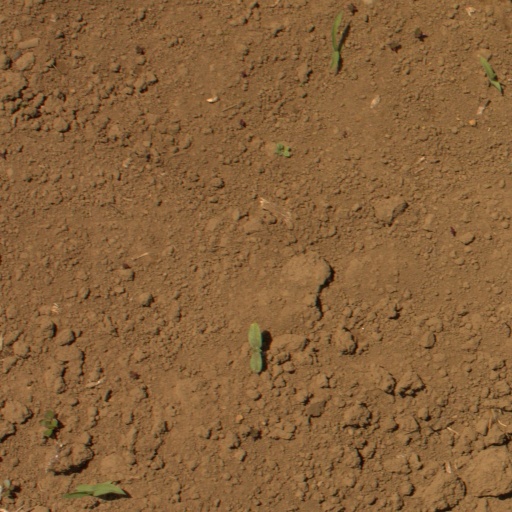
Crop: Jerusalem artichoke